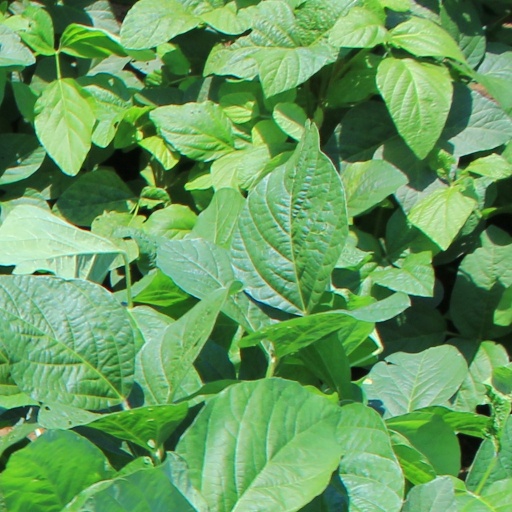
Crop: soybean